Downhill mountain biking

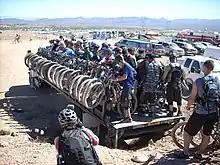
Shuttle service at Interbike 2007.

Many ski areas are converted into downhill mountain biking venues in the summer, such as Whistler Mountain Bike Park and Fernie Alpine Resort, alongside the specifically developed all-season downhill trails. At some courses, bikers ride gondolas, trams or chair lifts to the starting point, or "shuttling" with motorized vehicles is used to transport riders to the top of the hill. Others are accessible by riding (or pushing) bicycles to the starting point. Urban downhill courses have also appeared in mountain-side cities, with the courses going through city streets and sidewalks, such as the Taxco Downhill event in Mexico.